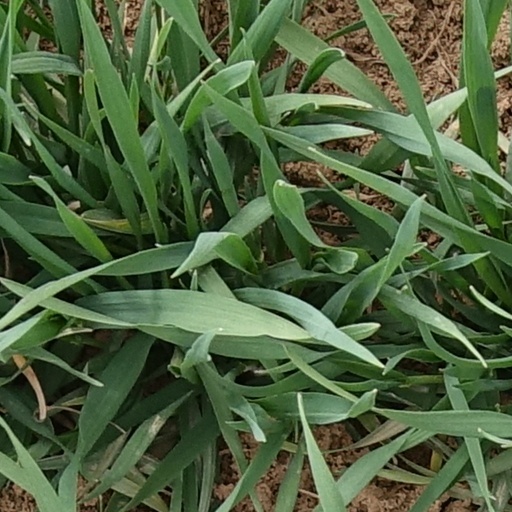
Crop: wheat